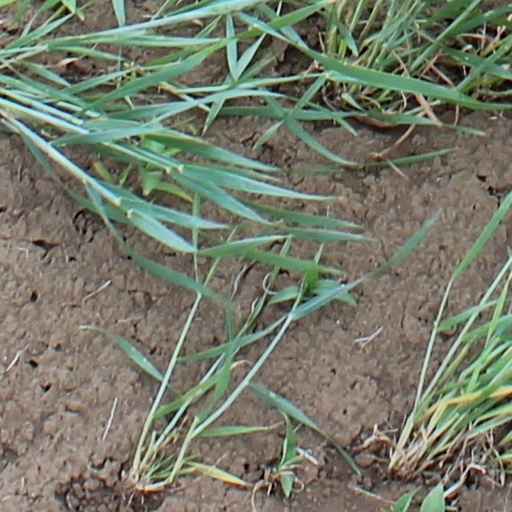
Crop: wheat